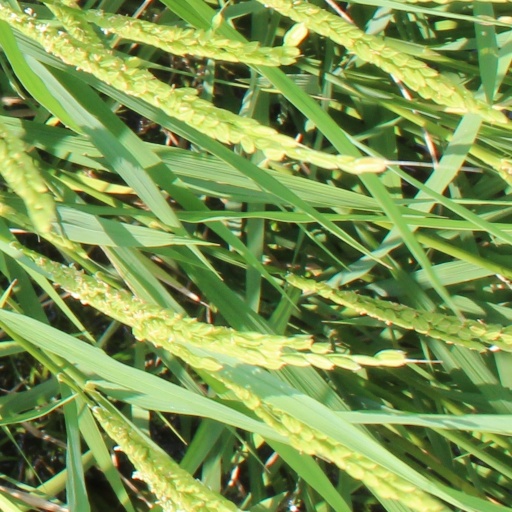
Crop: rice